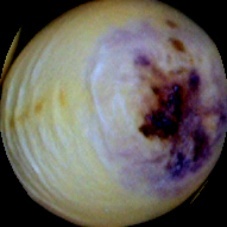
Label: Spotted